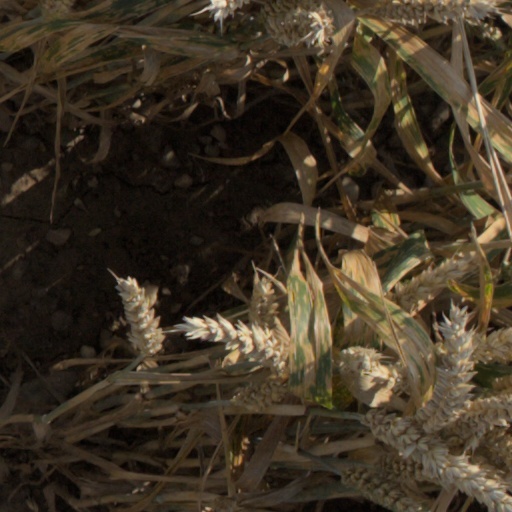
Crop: wheat